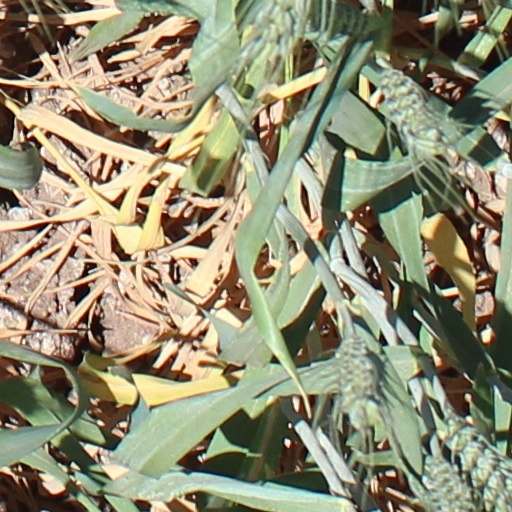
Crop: wheat